University of Minnesota Messenia Expedition

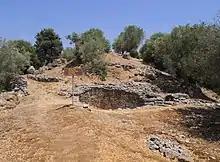
The so-called "UMME" tomb at Nichoria, excavated in 1970–1971

The expedition returned to Messenia between March 25 and July 21, 1963, with the additional participation of the botanist Willem van Zeist; John Lazenby and his brother Stephen, an officer in the Royal Navy; Demetrios Christodoulou of the UN Food and Agriculture Organization; the ceramics specialist Frederick R. Matson; and Eskil Broburg, a graduate student at the University of Minnesota who served as the expedition's photographer. In 1964, Lukermann carried out investigations into the ancient population distribution, while Matson and Hope Simpson carried out anthropological investigations of contemporary ceramics manufacture on the island of Sifnos. Hope Simpson led the field survey between 1964 and 1968, also serving as acting director of the project from 1966 to 1968 as a result of McDonald's illness. He was assisted throughout by Fant; in 1964 by Lazenby; in 1965 by Roger Howell, a student at the British School at Athens; in 1967 by McDonald and in 1968 by two graduate students, Nancy Wilkie and Nancy Spencer. Loy, then Luckermann's Ph.D. student, assisted Hope Simpson with the 1966 field survey.